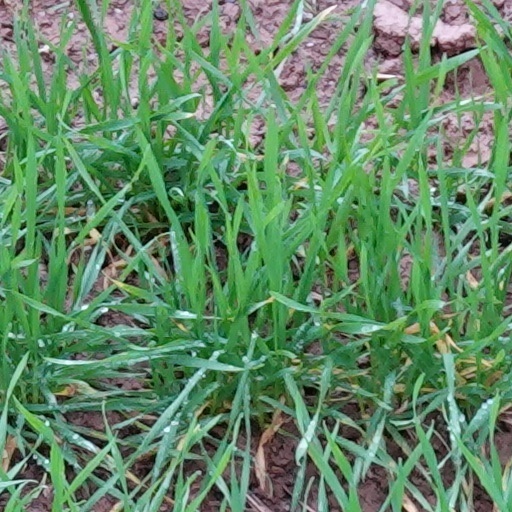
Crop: wheat